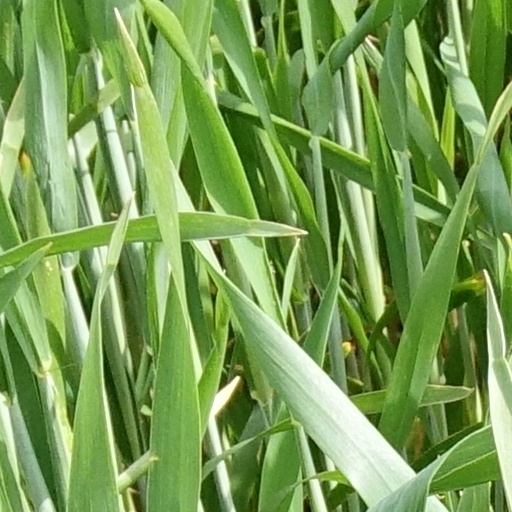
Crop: wheat